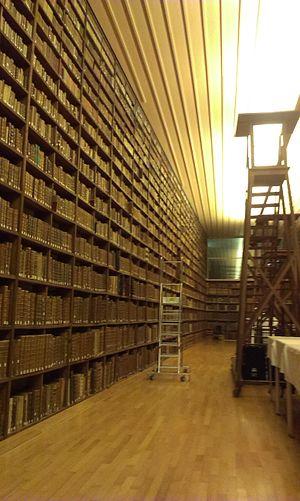
Médiathèque d'agglomération de Troyes - salle des livres anciens
La médiathèque Jacques Chirac de Troyes est une médiathèque ouverte en 2002 et située non loin de l’espace Argence, dans le centre-ville de Troyes. Elle rassemble près de 1 000 ans d'histoire du livre. Elle est la principale médiathèque d'un réseau de dix autres médiathèques.